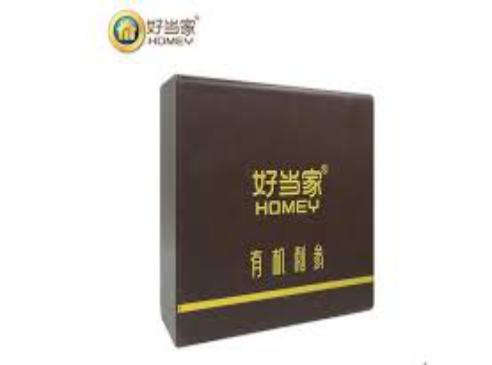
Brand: Homey
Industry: Food